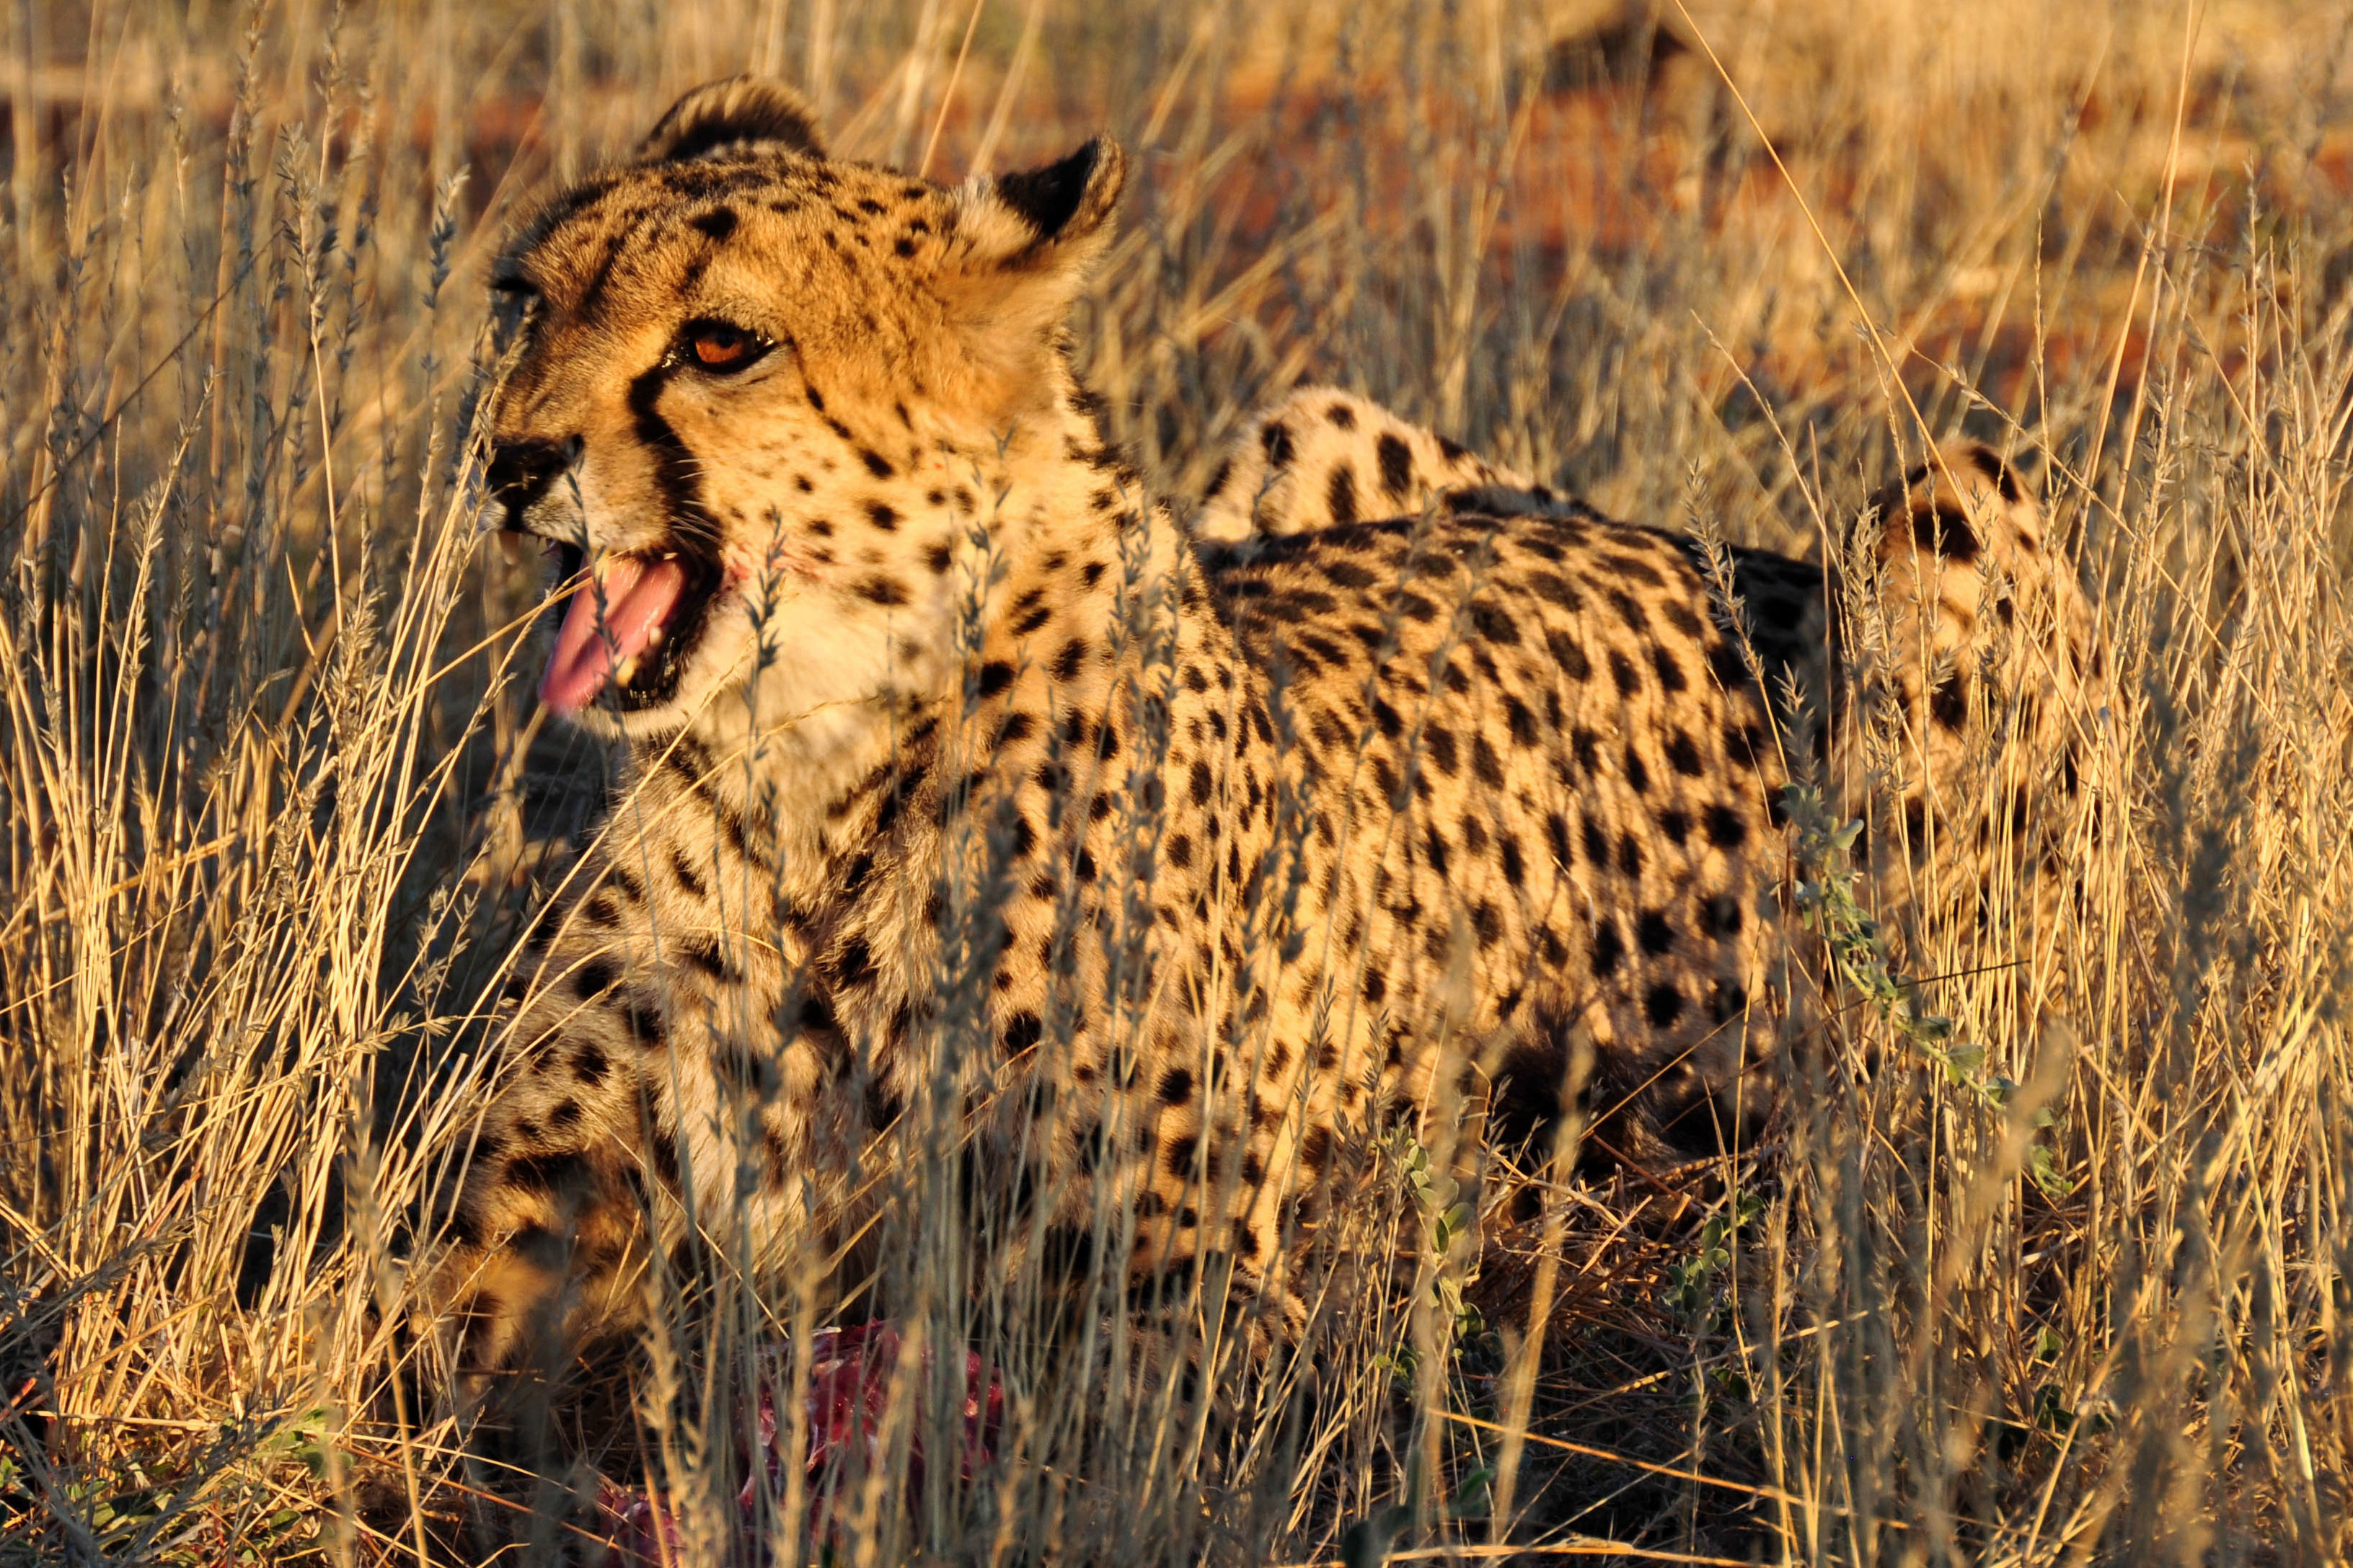
terrestrial animal, wildlife, mammal, vertebrate, leopard, felidae, cheetah, grassland, nature reserve, safari, vegetation, African leopard, big cats, wilderness, snout, carnivore, prairie, small to medium sized cats, savanna, grass family, grass, whiskers, ecoregion, adaptation, organism, plain, plant, national park, plant community, jaguar, landscape, fawn